RMS Empress of China (1890)

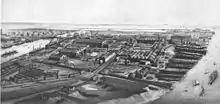
Barrow-in-Furness, shipbuilding yards (1890).

"Empress of China" was built by Naval Construction & Armament Co. (now absorbed into Vickers Armstrongs) at Barrow, England. The keel was laid in 1890; and she was launched on 25 March 1891.